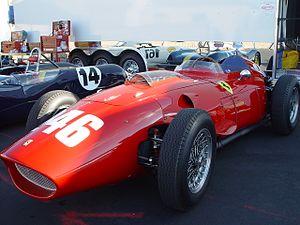
Le Grand Prix du Portugal 1959, disputé dans la banlieue de Lisbonne sur le circuit du parc de Monsanto le 23 août 1959, est la quatre-vingt-deuxième épreuve du championnat du monde de Formule 1 courue depuis 1950 et la septième manche du championnat 1959.
Le Grand Prix de Grande-Bretagne 1958, disputé sur le circuit de Silverstone le 19 juillet 1958, est la soixante-et-onzième épreuve du championnat du monde de Formule 1 courue depuis 1950 et la septième manche du championnat 1958.